Werner's Nomenclature of Colours

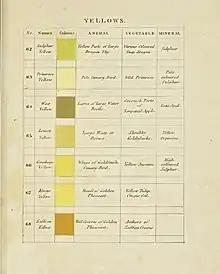
Werner's yellow

Werner's Nomenclature of Colours is a book of named colour samples compiled by Abraham Gottlob Werner, and subsequently amended by Patrick Syme. The book, first published in 1814, was used by Charles Darwin in his scientific observations. Werner's "Nomenclature" can be viewed as a predecessor of modern named colour systems such as Pantone. The colours are illustrated and described, and examples shown of their use in ornithological plates in "The Anatomy of Colour" by Patrick Baty.